Lady Franklin Bay Expedition

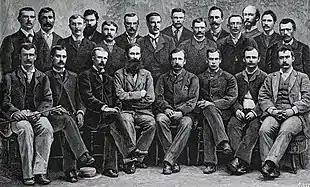
Expedition personnel prior to embarkation: Top row left to right: Whisler, Eller, Bender, Cross, Frederick, Lynn, Beiderdick, Henry, Long, Ralson, Salor, Dr Pavy, Gardner, Elison. Bottom row left to right: Connell, Brainard, Lt Kislingbury, Lt Greely, Lt Lockwood, Israel, Jewell, Rice.Absent is Schneider who replaced a deserter.

The Lady Franklin Bay Expedition of 1881–1884 ( the Greely Expedition) to Lady Franklin Bay on Ellesmere Island in the Canadian Arctic was led by Lieutenant Adolphus Greely, and was promoted by the United States Army Signal Corps. Its purpose was to establish a meteorological-observation station as part of the First International Polar Year, and to collect astronomical and magnetic data. During the expedition, two members of the crew reached a new Farthest North record, but of the original twenty-five men, only seven survived to return.